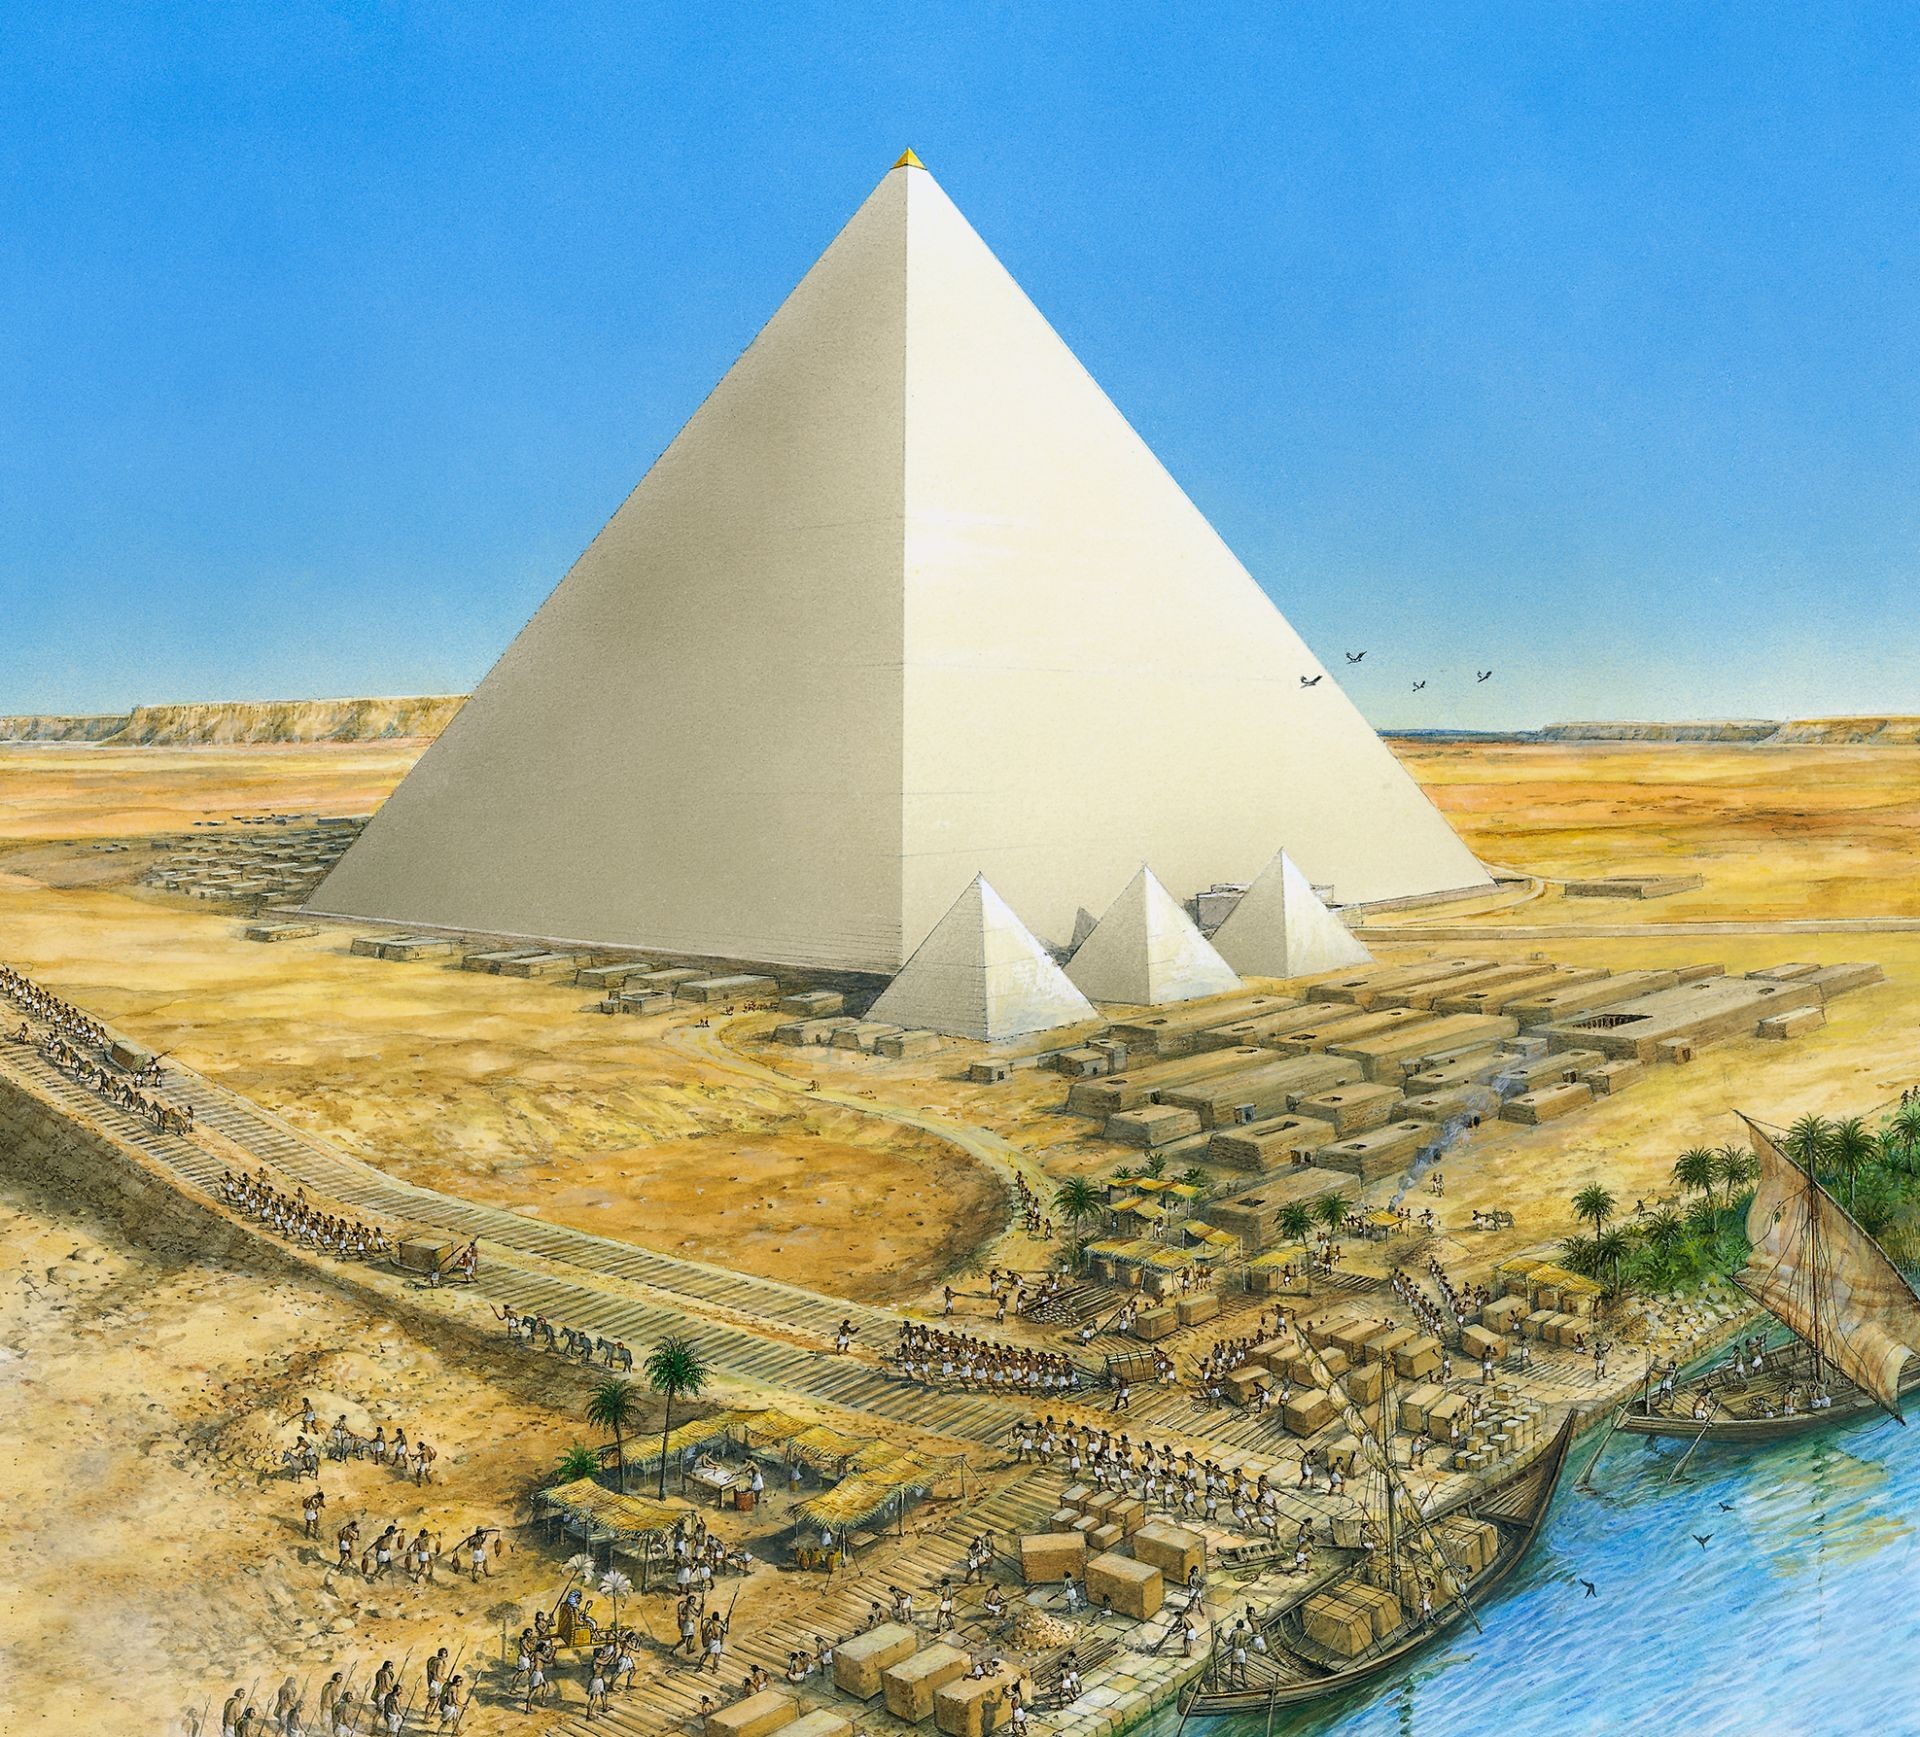
Landmark: Pyramids of Giza